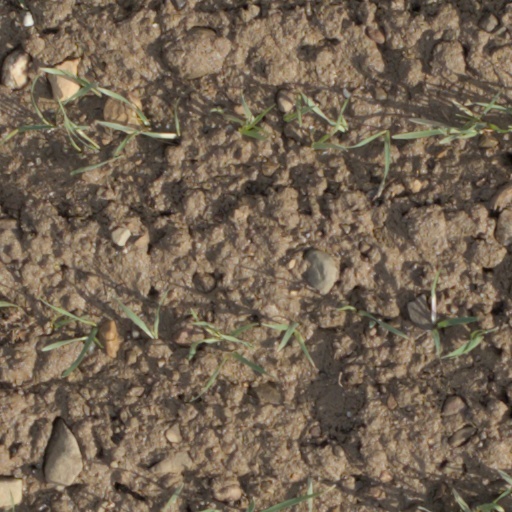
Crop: wheat